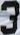
Number: 3